Evelyn Glennie

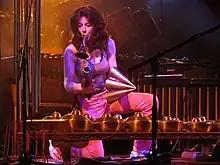
Glennie at Moers Festival 2004

Dame Evelyn Elizabeth Ann Glennie, (born 19 July 1965) is a Scottish percussionist. She was selected as one of the two laureates for the Polar Music Prize of 2015.